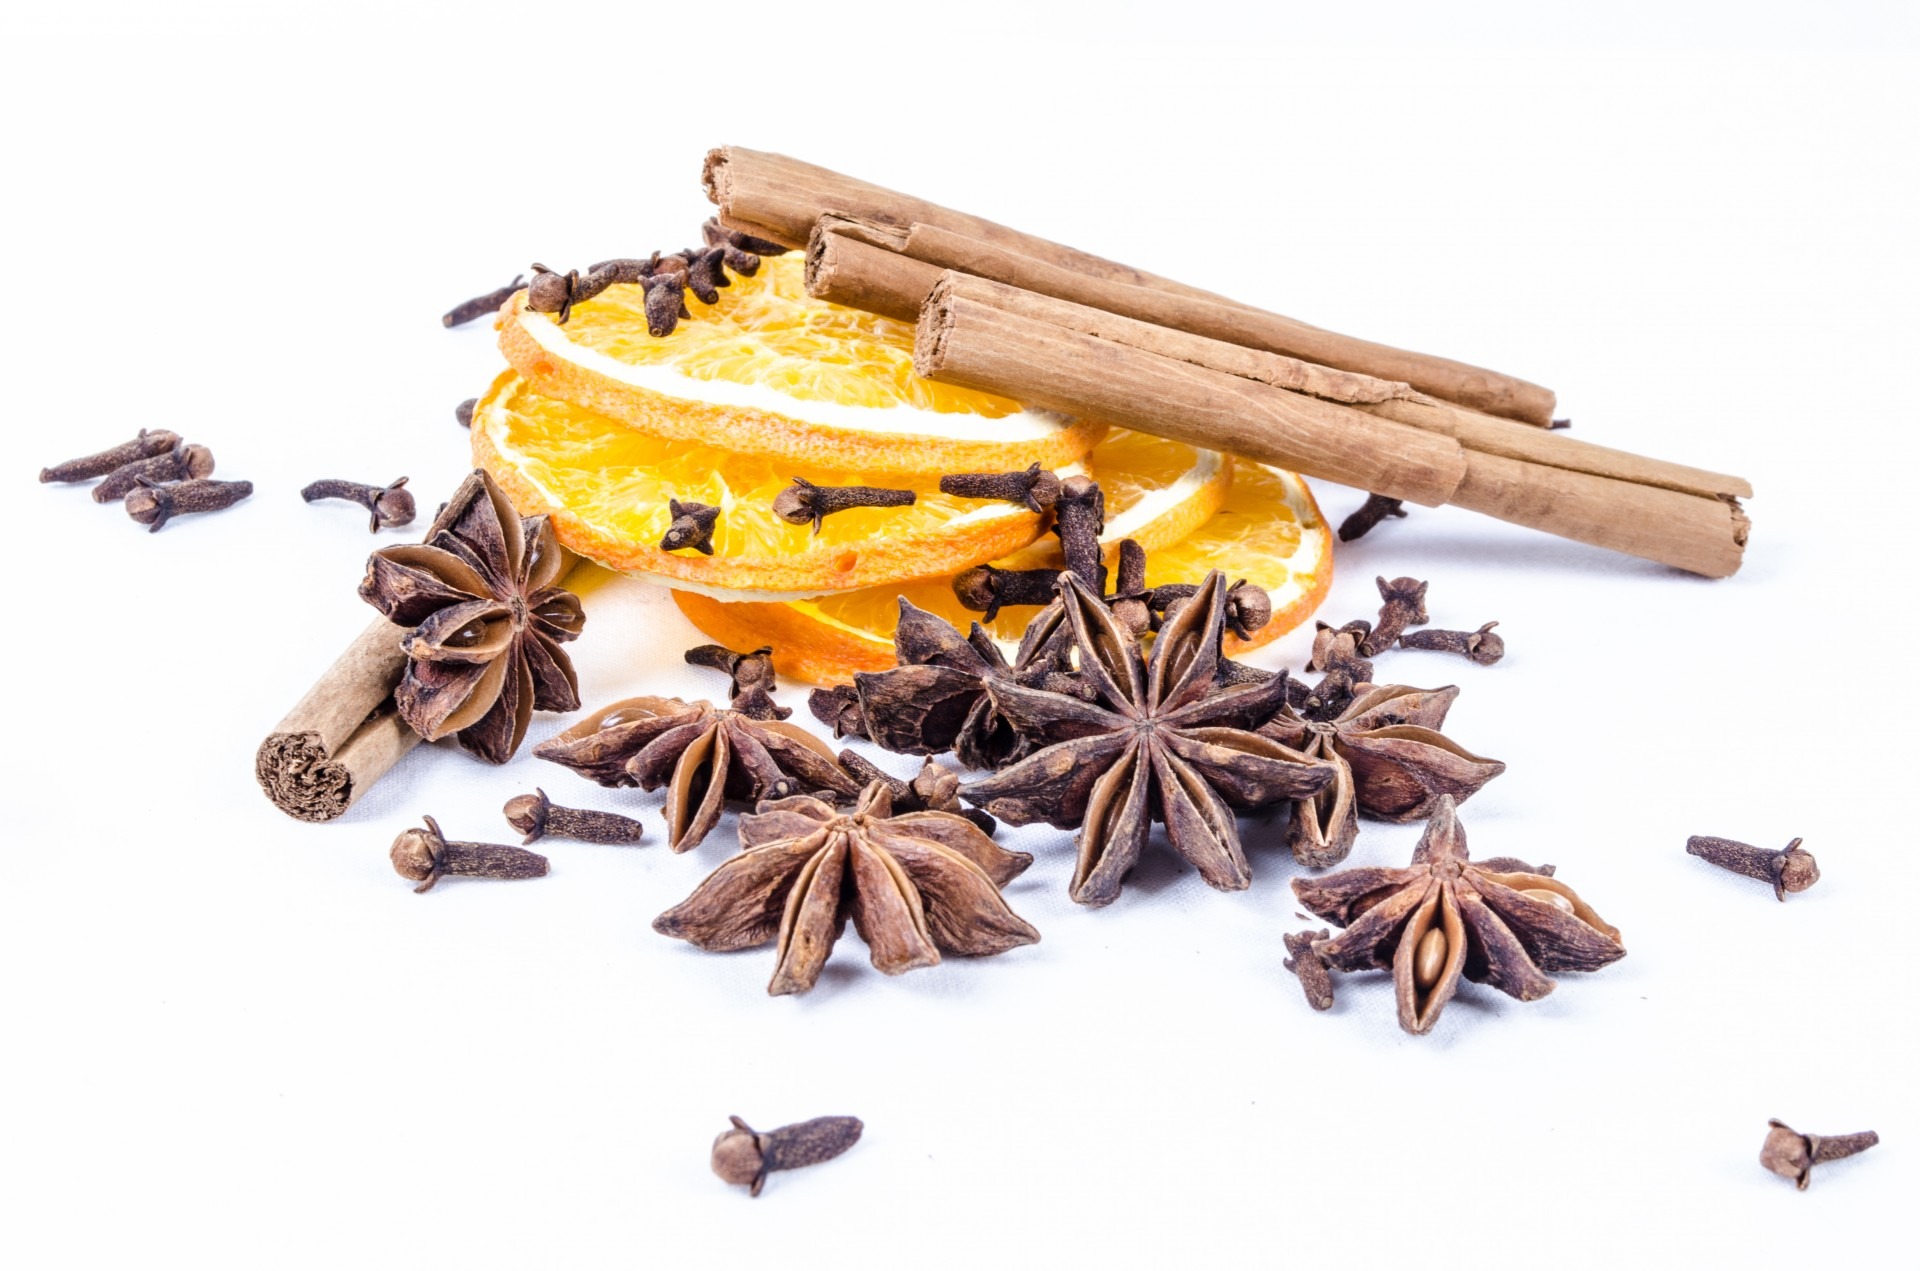
cold, winter, board, wood, star, rustic, bark, dry, decoration, orange, food, spice, herb, produce, brown, baking, cookie, bakery, deco, cinnamon, clove, decorative, spicy, wooden, concept, xmas, citrus, stick, aromatic, flavor, anise, spiced, homely, mulled, aniseed